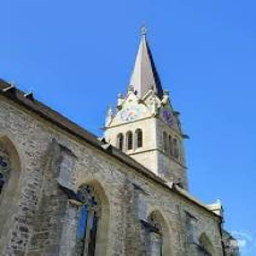
Kathedrale St. Florin